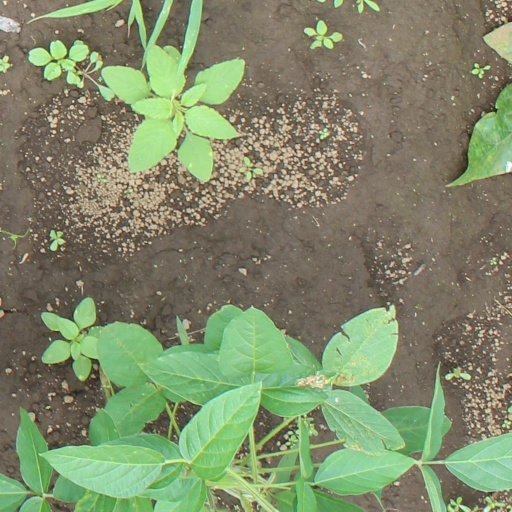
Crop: soybean